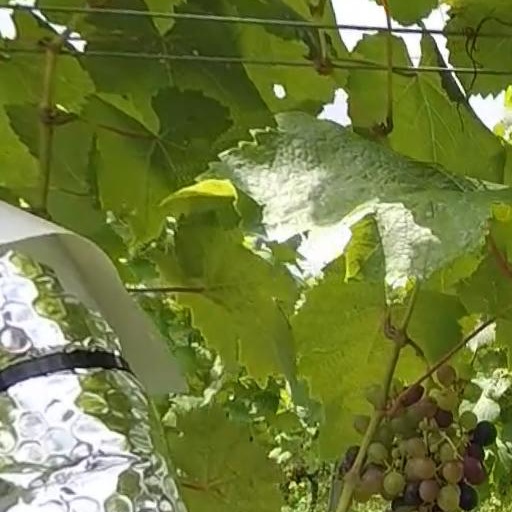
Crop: grape